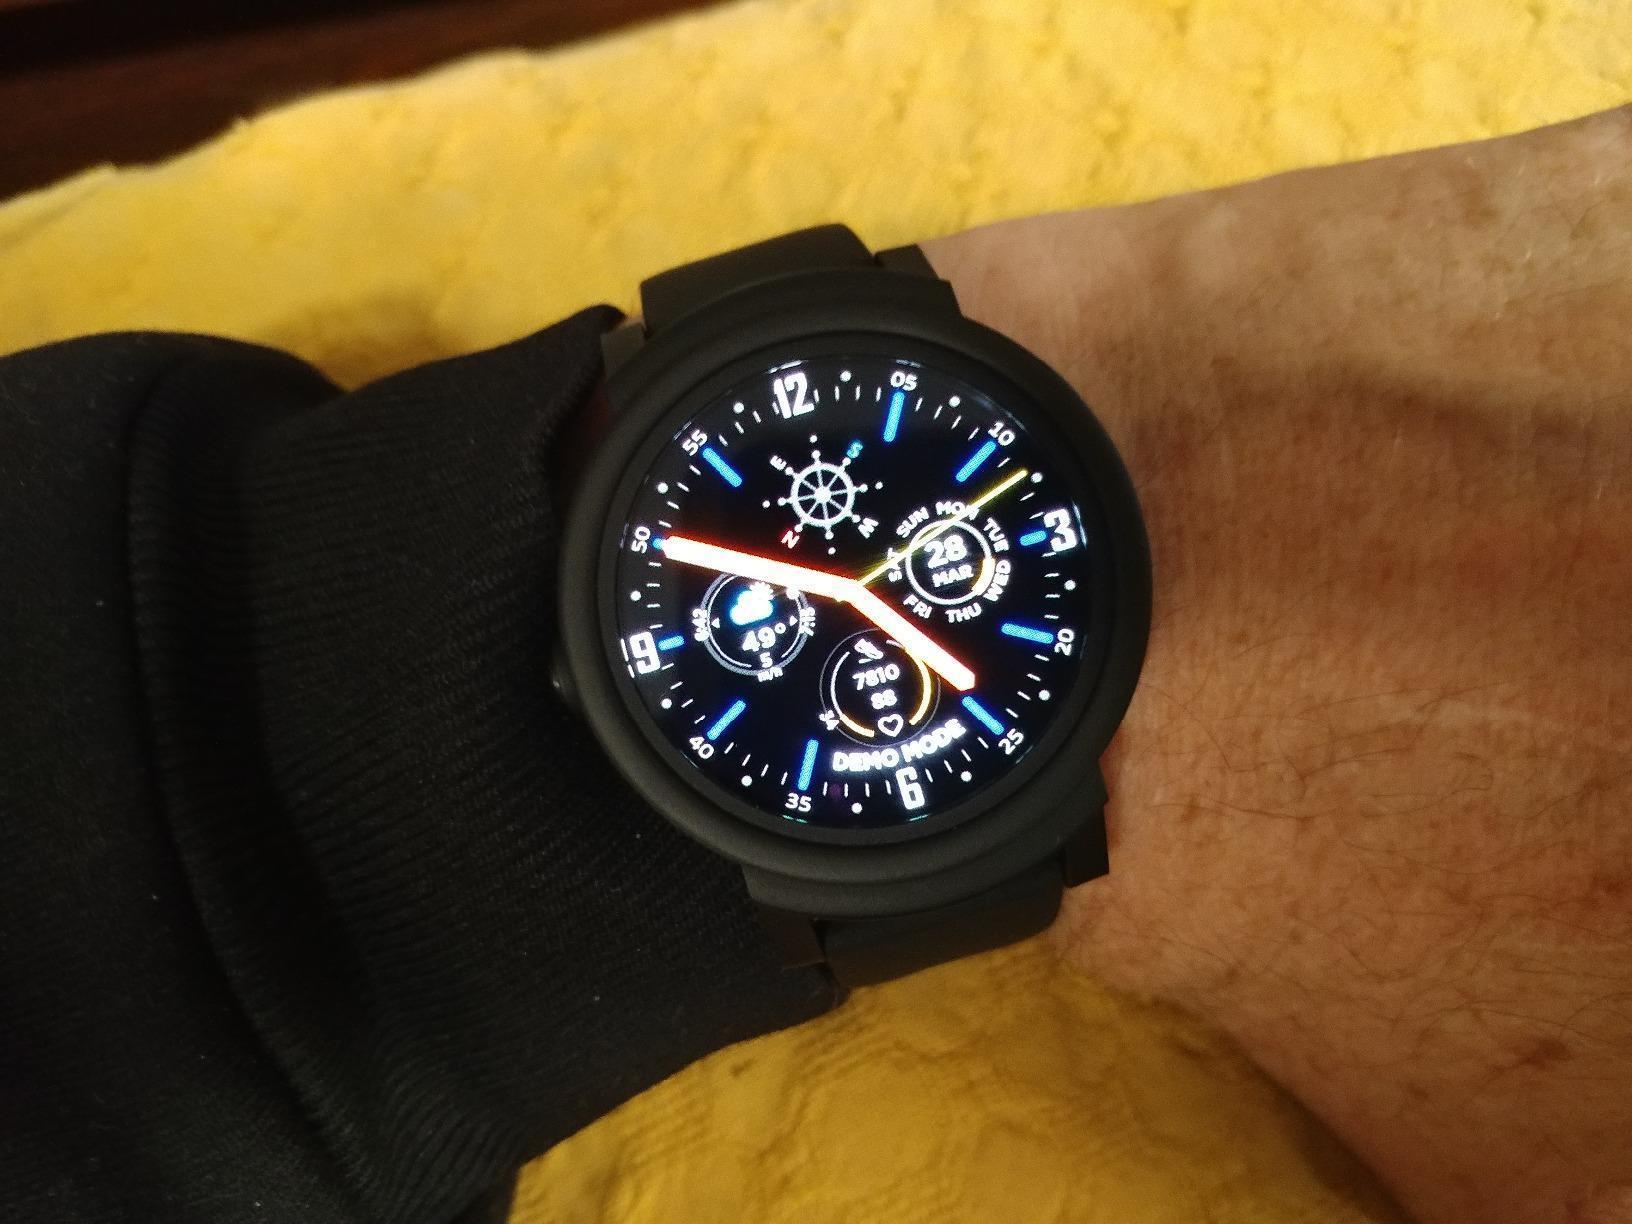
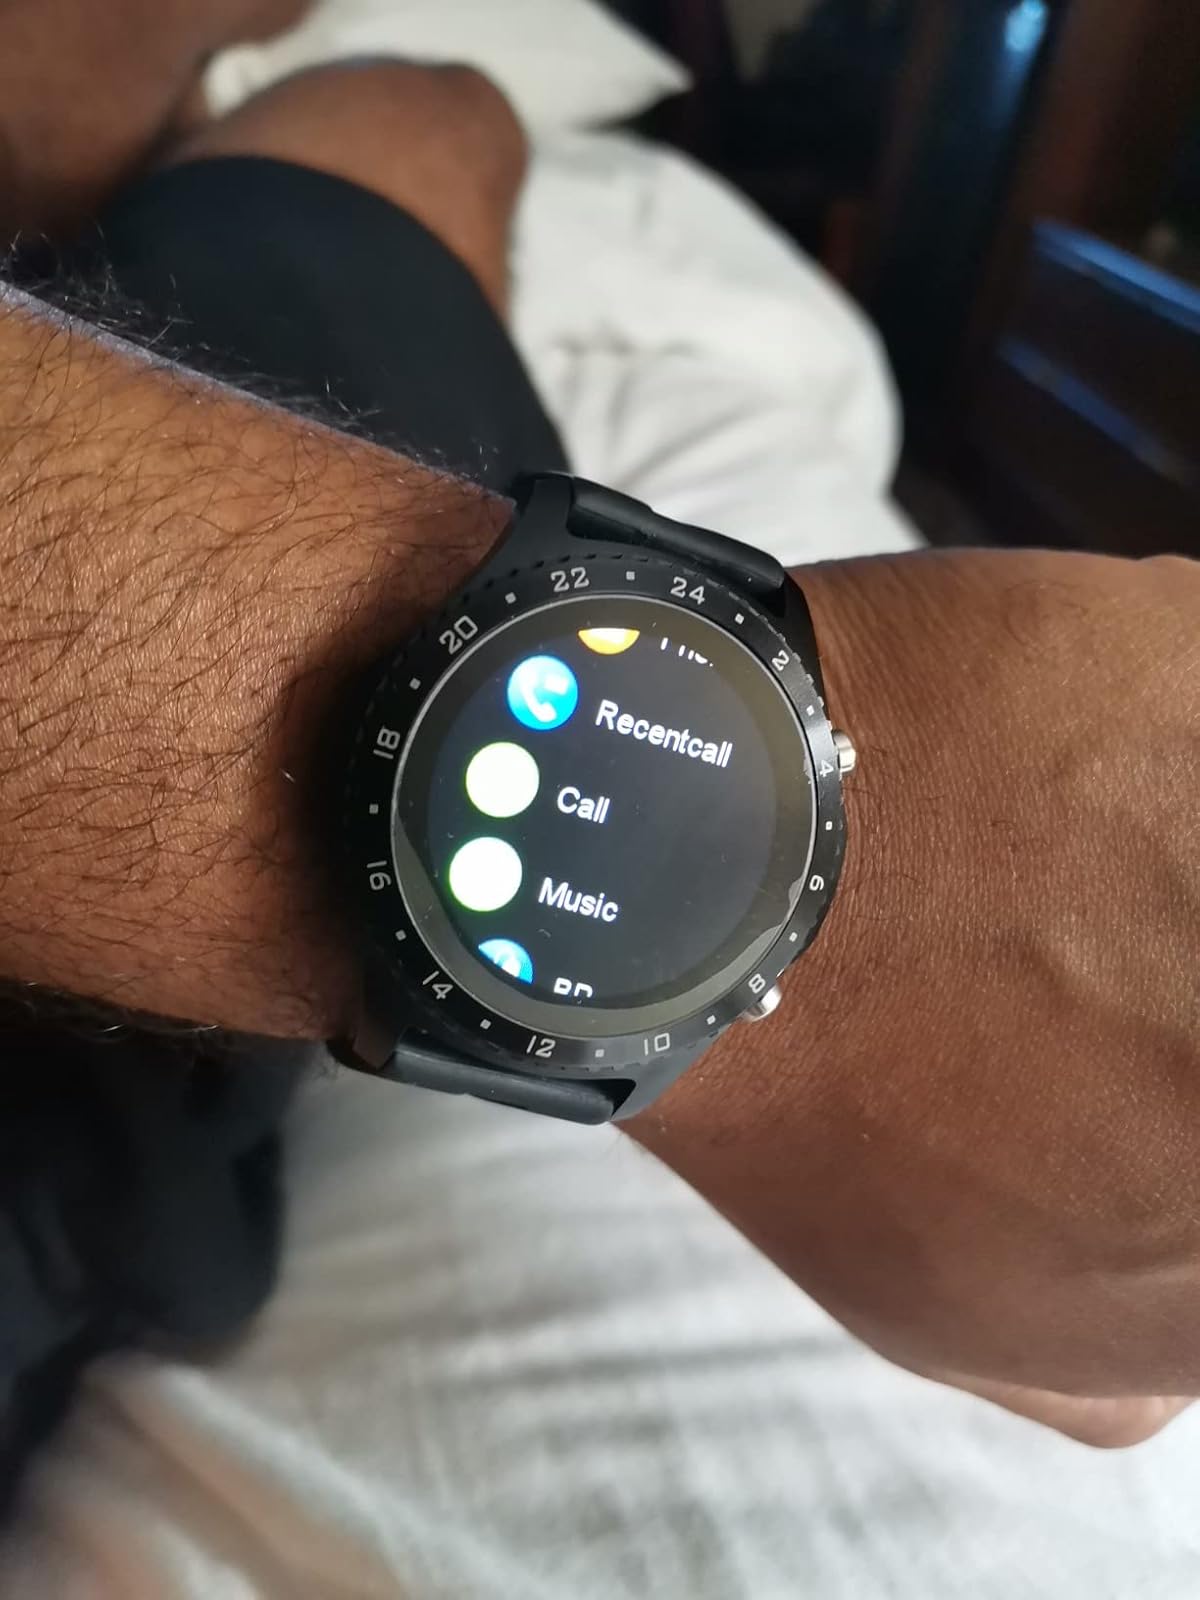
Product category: smartwatch
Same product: no